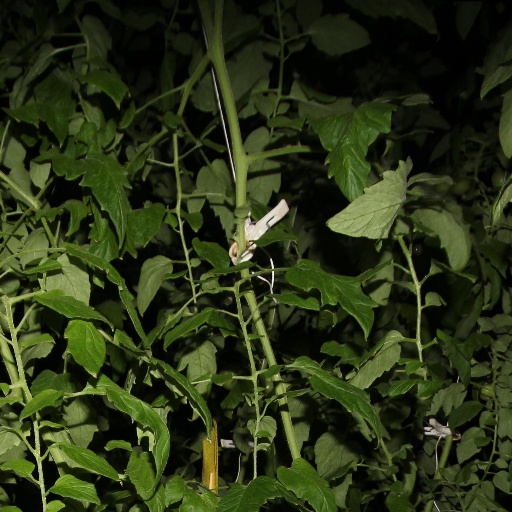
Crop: tomato